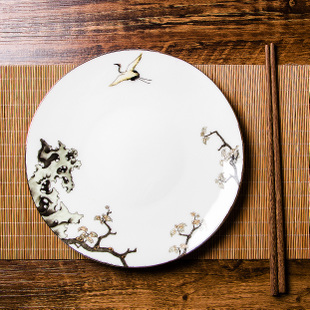
Label: trash